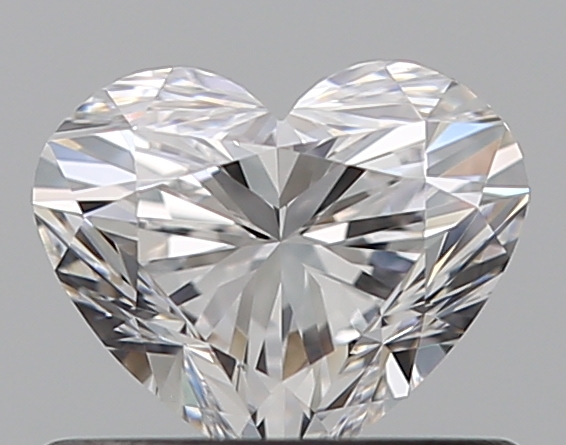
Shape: heart
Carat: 0.52
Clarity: VVS2
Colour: D
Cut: EX
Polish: EX
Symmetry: VG
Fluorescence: N
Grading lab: GIA
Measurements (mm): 4.71 x 5.61 x 3.37